Emory William Hunt

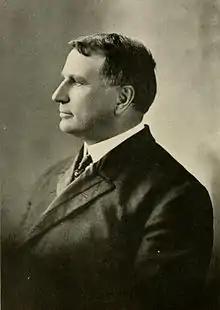
Hunt pictured in "L'Agenda 1921", Bucknell yearbook

Emory William Hunt (February 2, 1862 – May 20, 1938) was president of Bucknell University from 1919 to 1931.